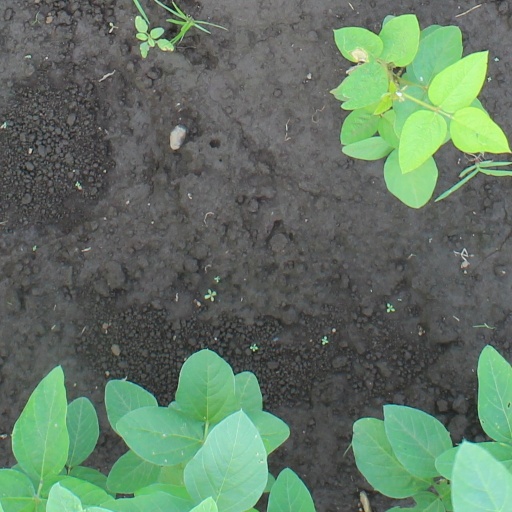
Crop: soybean